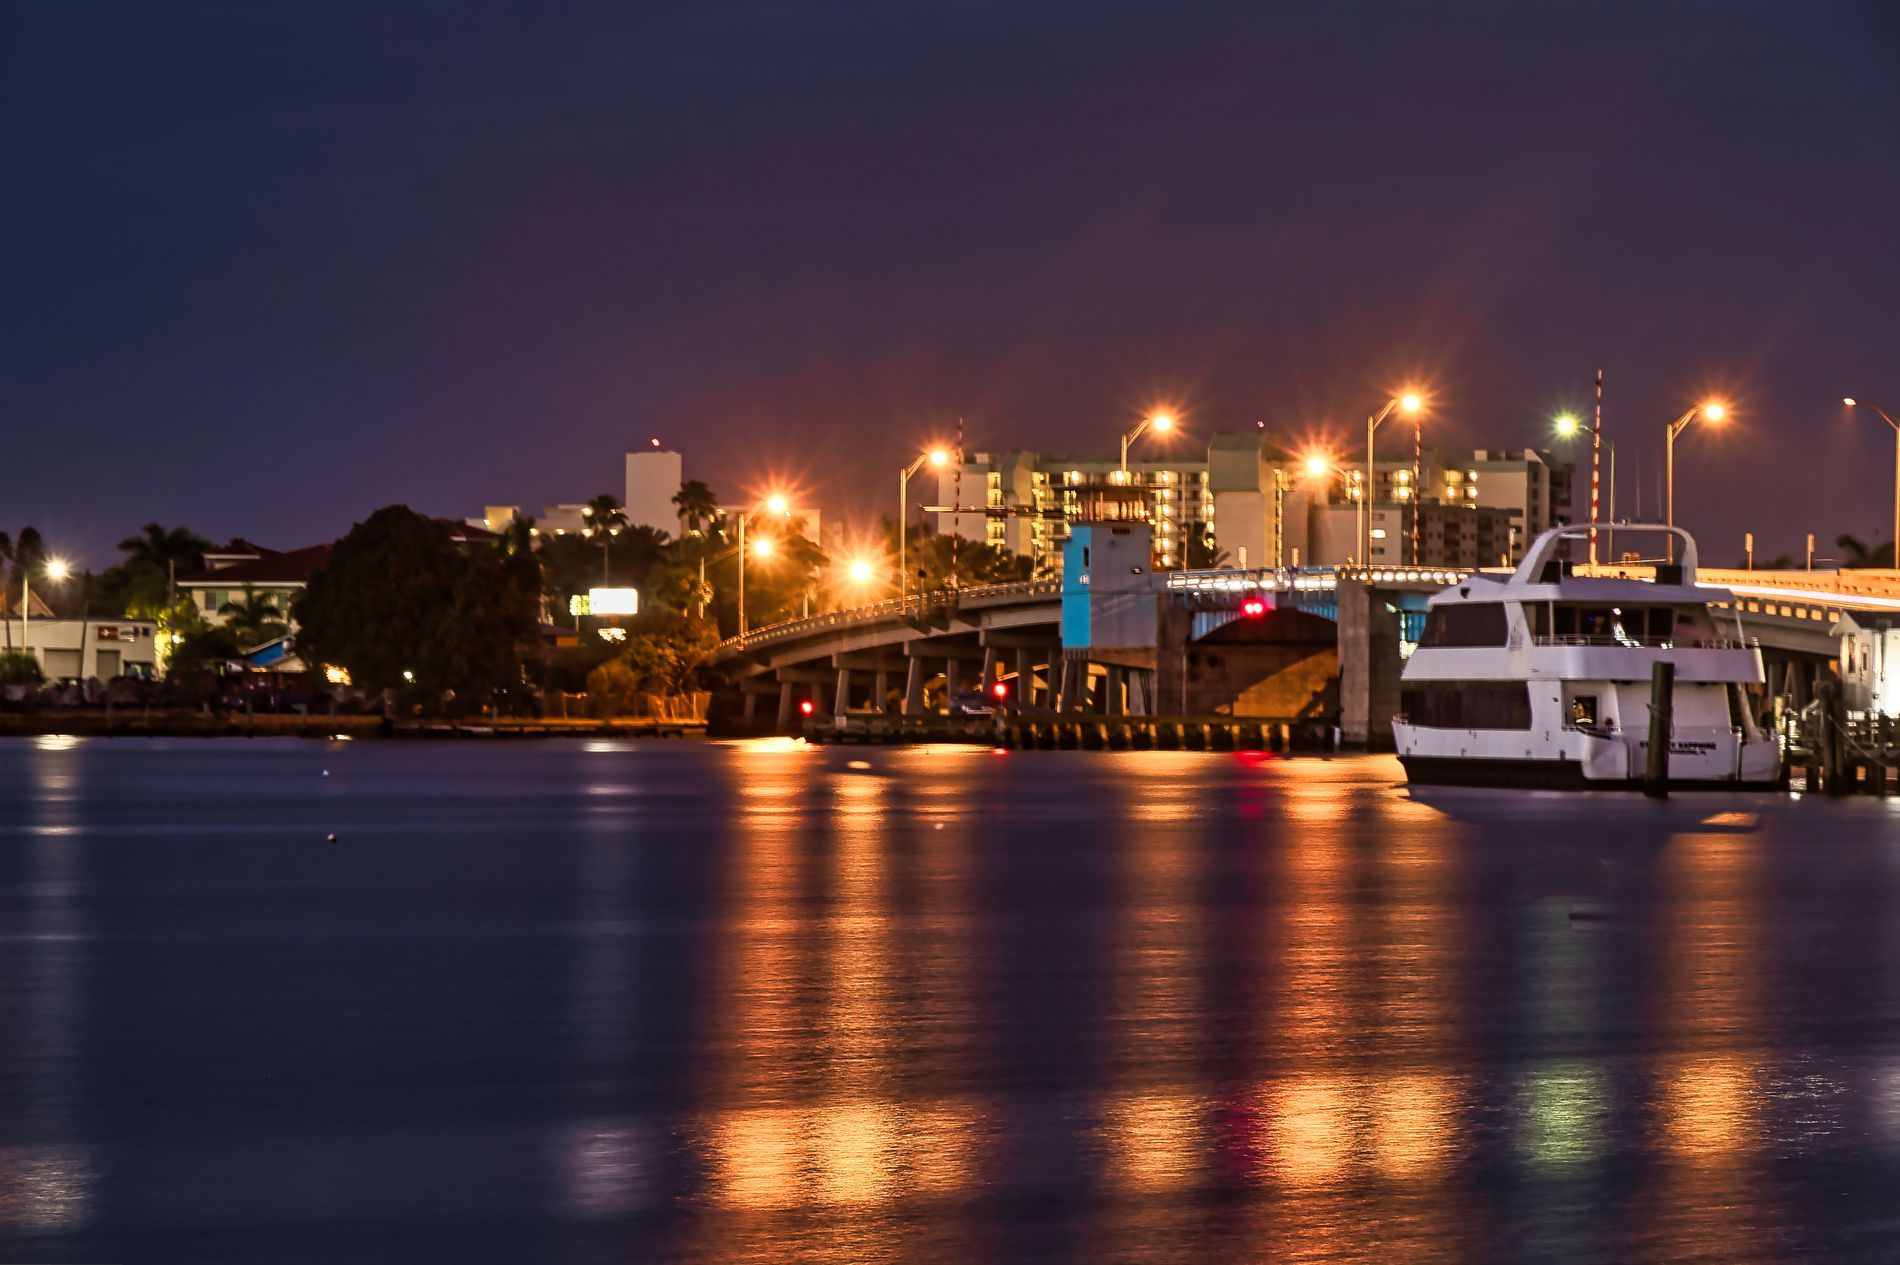
City Nights
The photo shows a waterfront scene in a city. In the foreground the water appears calm, and a yacht is docked on the left side. In the background a bridge stretches across the photo with light poles shining. In the far background there are some buildings partially covered with trees. The dark sky appears at the top of the photo.
The photo is taken at a wide level capturing the entire scene from the water, the yacht, the buildings, the trees, the bridge, and up to the sky. The color palette is warm, with mostly dark colors and some brown tones from the bridge alongside the golden light from the poles that reflects on the water. The photo feels calm and peaceful. The light mostly comes from the light poles across the bridge.
Labels: Water, Waterfront, City, Metropolis, Urban, Architecture, Building, Cityscape, Lighting, Nature, Night, Outdoors, Scenery, Transportation, Vehicle, Yacht, Port, Pier, Boat, Ferry, Harbor, Office Building, Sky, Person, Arch, Bridge, Downtown, Watercraft, Sea, Road, Landscape, Astronomy, Moon, Street, Marina, High Rise, Trees, Light Poles, Buildings
Camera: Canon Canon EOS 80D
Lens: 18.0 - 135.0 mm, Canon EF-S18-135mm f/3.5-5.6 IS USM
Aperture: F11
Exposure: 30 sec
ISO: 100
Focal length: 135.0 mm